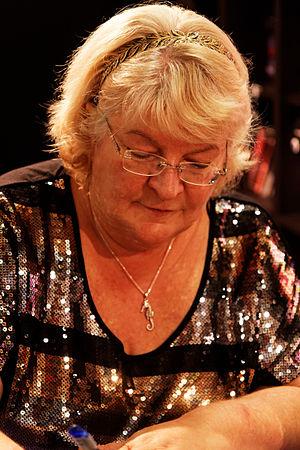
Anne Robillard, née le 9 février 1955 à Longueuil au Québec, est une écrivaine québécoise de fantasy.